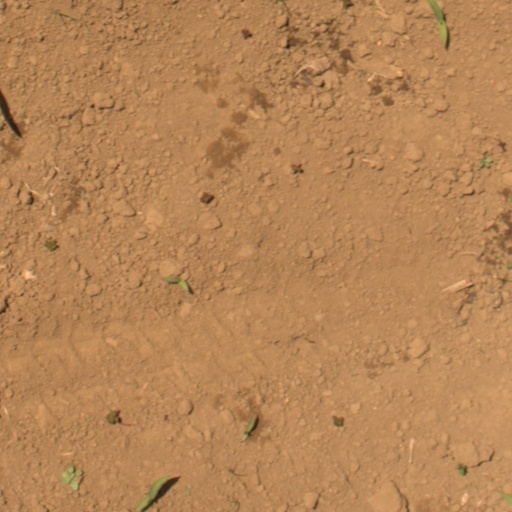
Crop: Jerusalem artichoke